Brad Swaile

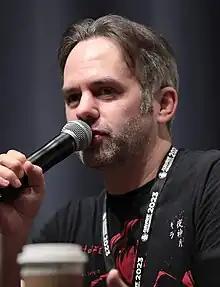
Swaile in 2023

Bradley Swaile is a Canadian voice actor. His major roles include Light Yagami in "Death Note", Rock in "Black Lagoon", Kicker Jones in "", and Nightcrawler in "". In the 1990s, he voiced Mousse in "Ranma ½" and Teen Gohan in the Ocean dub of "Dragon Ball Z". He has also voiced multiple roles in the "Mobile Suit Gundam" series, including Amuro Ray in "Mobile Suit Gundam", Quatre Raberba Winner in "Gundam Wing", Dearka Elsman in "Gundam SEED", Auel Neider in "Gundam SEED Destiny" and Setsuna F. Seiei in "Gundam 00". In video games, he voices Jin Kazama in "Street Fighter X Tekken".